Steve Kirit

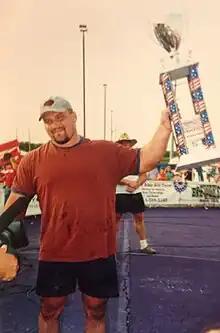
Steve Kirit at the 2002 Nationals

Steve Kirit (born 1972) is an American professional strongman competitor. Steve is a 2-time winner of America's Strongest Man. Steve competed twice in the Arnold Strongman Classic, finishing 5th in 2003 and 9th in 2004. Steve competed in the World's Strongest Man in 2002, 2003 and 2004. Steve trained with fellow strongman competitor Steve MacDonald. Steve finished 7th in the first IFSA World Cup Championships in 2004. Had nine 1st place victories and five 2nd-place finishes as a pro, and finished in the top 5 in the USA in 3 of the 4 U.S. Nationals he appeared in. Steve retired from professional competition in 2006.